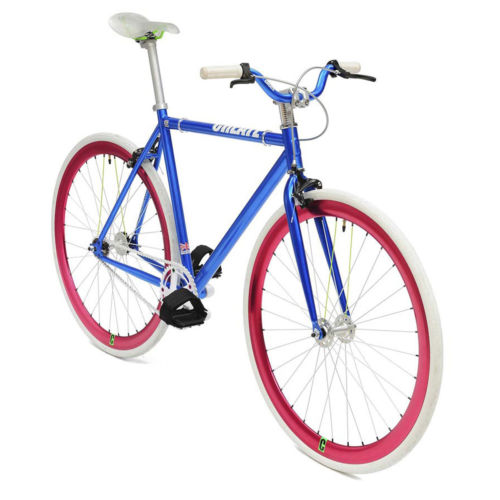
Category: bicycle